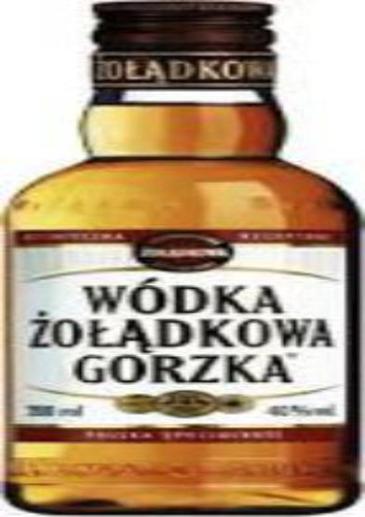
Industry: Food